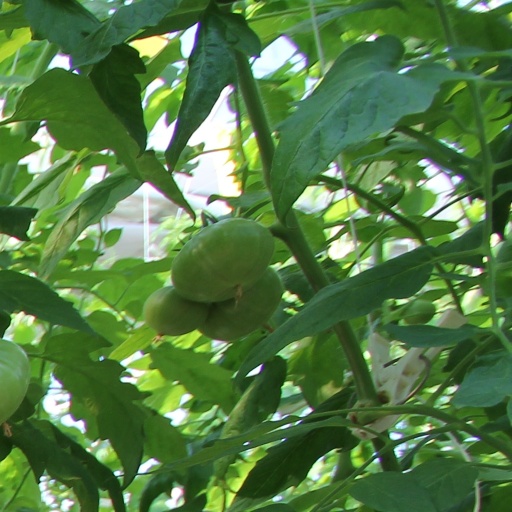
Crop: tomato